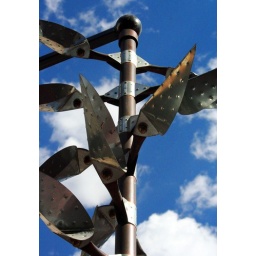
This pinwheel artistic sculpture was mounted to a street lamp post in downtown Reno, Nevada.